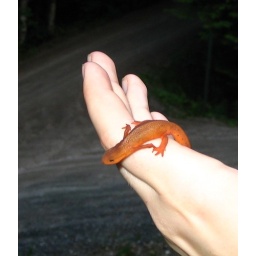
I found this guy in the middle of the road while walking the dog.